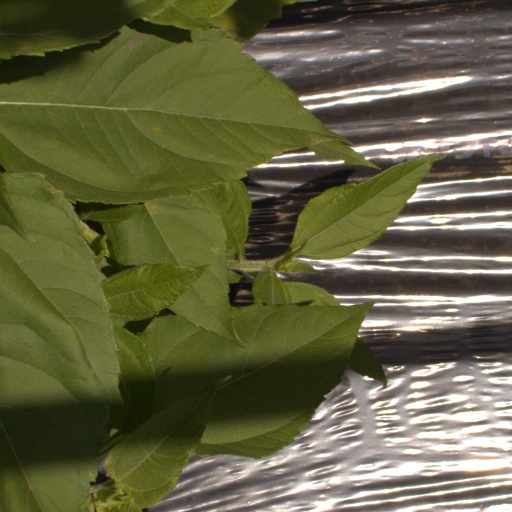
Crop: Jerusalem artichoke